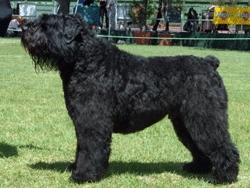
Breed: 233-n000072-Bouvier_des_Flandres